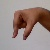
The image shows a hand gesture representing the letter 'Q' in Indian Sign Language.